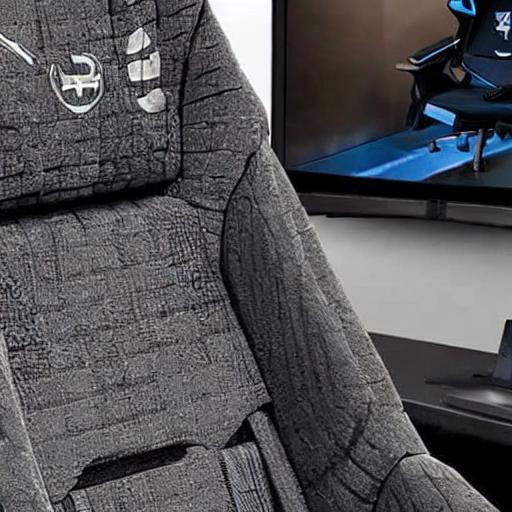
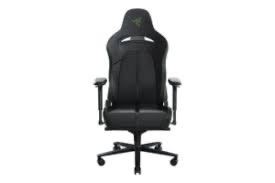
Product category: items_chair
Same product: no